Grand master (order)

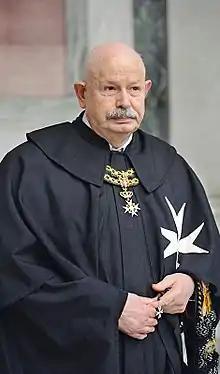
Fra' Giacomo dalla Torre del Tempio di Sanguinetto, 80th Grand Master of the Sovereign Military Order of Malta from 2018 to 2020

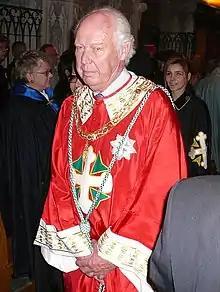
Vittorio Emanuele, Prince of Naples, as head of the House of Savoy is the Grandmaster of the royal house's orders

Grand Master is a title of the supreme head of various orders, including chivalric orders such as military orders and dynastic orders of knighthood.